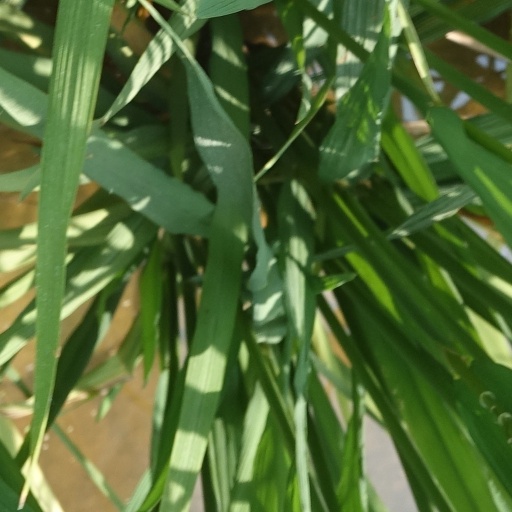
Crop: rice